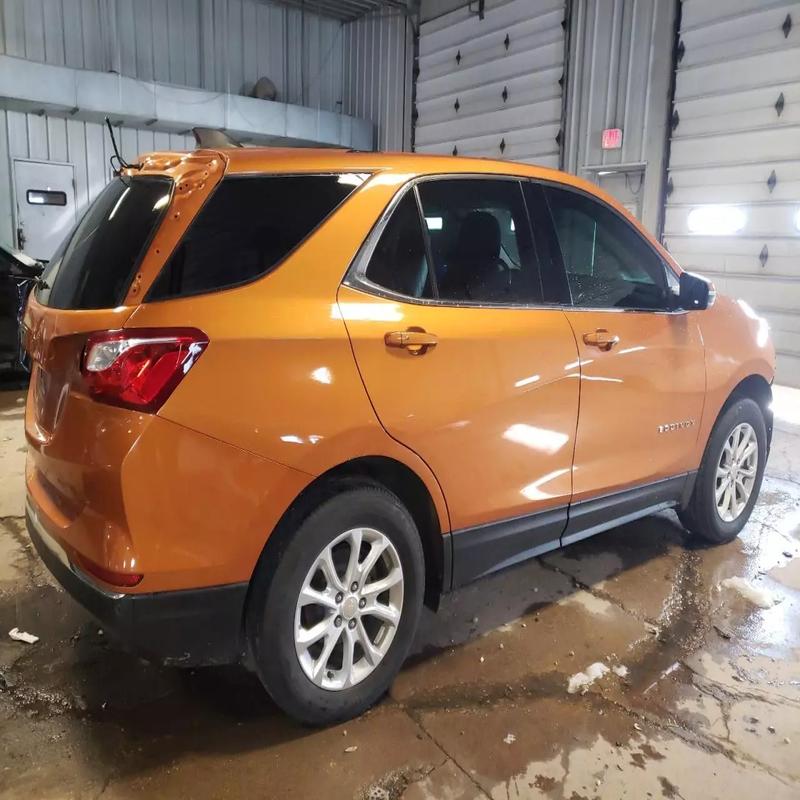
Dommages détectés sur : malle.
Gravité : mineur